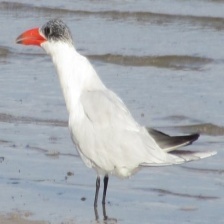
Species: CASPIAN TERN
Scientific name: HYDROPROGNE CASPIA